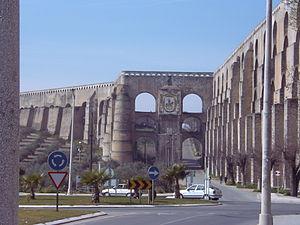
Elvas OTE est une ville et municipalité du Portugal, située dans le district de Portalegre.